Magda Schneider

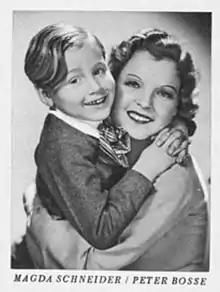
Schneider with Peter Bosse in 1937

While filming in 1933, Schneider met her future husband, the Austrian actor Wolf Albach-Retty. The couple married in 1937 and had two children: Rosemarie Magdalena, called Romy, and Wolf-Dieter, later a surgeon, born in 1941. During World War II, Schneider lived in the Bavarian Alps near Hitler's retreat in the Obersalzberg above Berchtesgaden. Schneider was a guest of Hitler's, who declared that she was his favorite actress. Later she and Albach-Retty separated and the marriage ended in divorce in 1945.